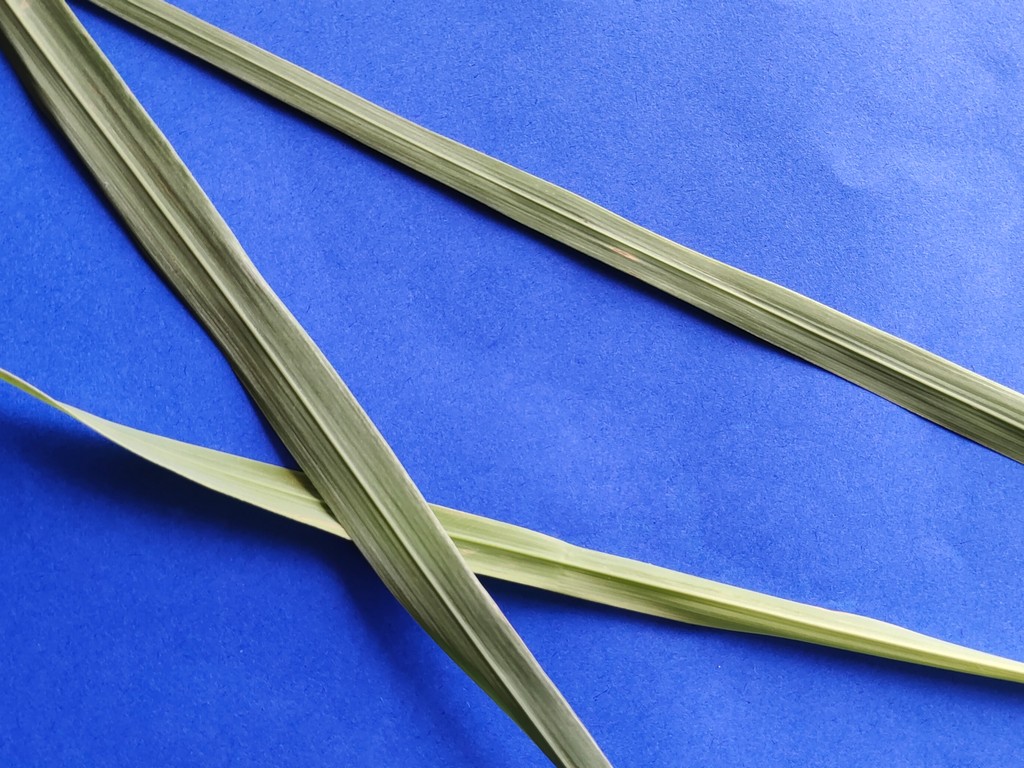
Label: Healthy